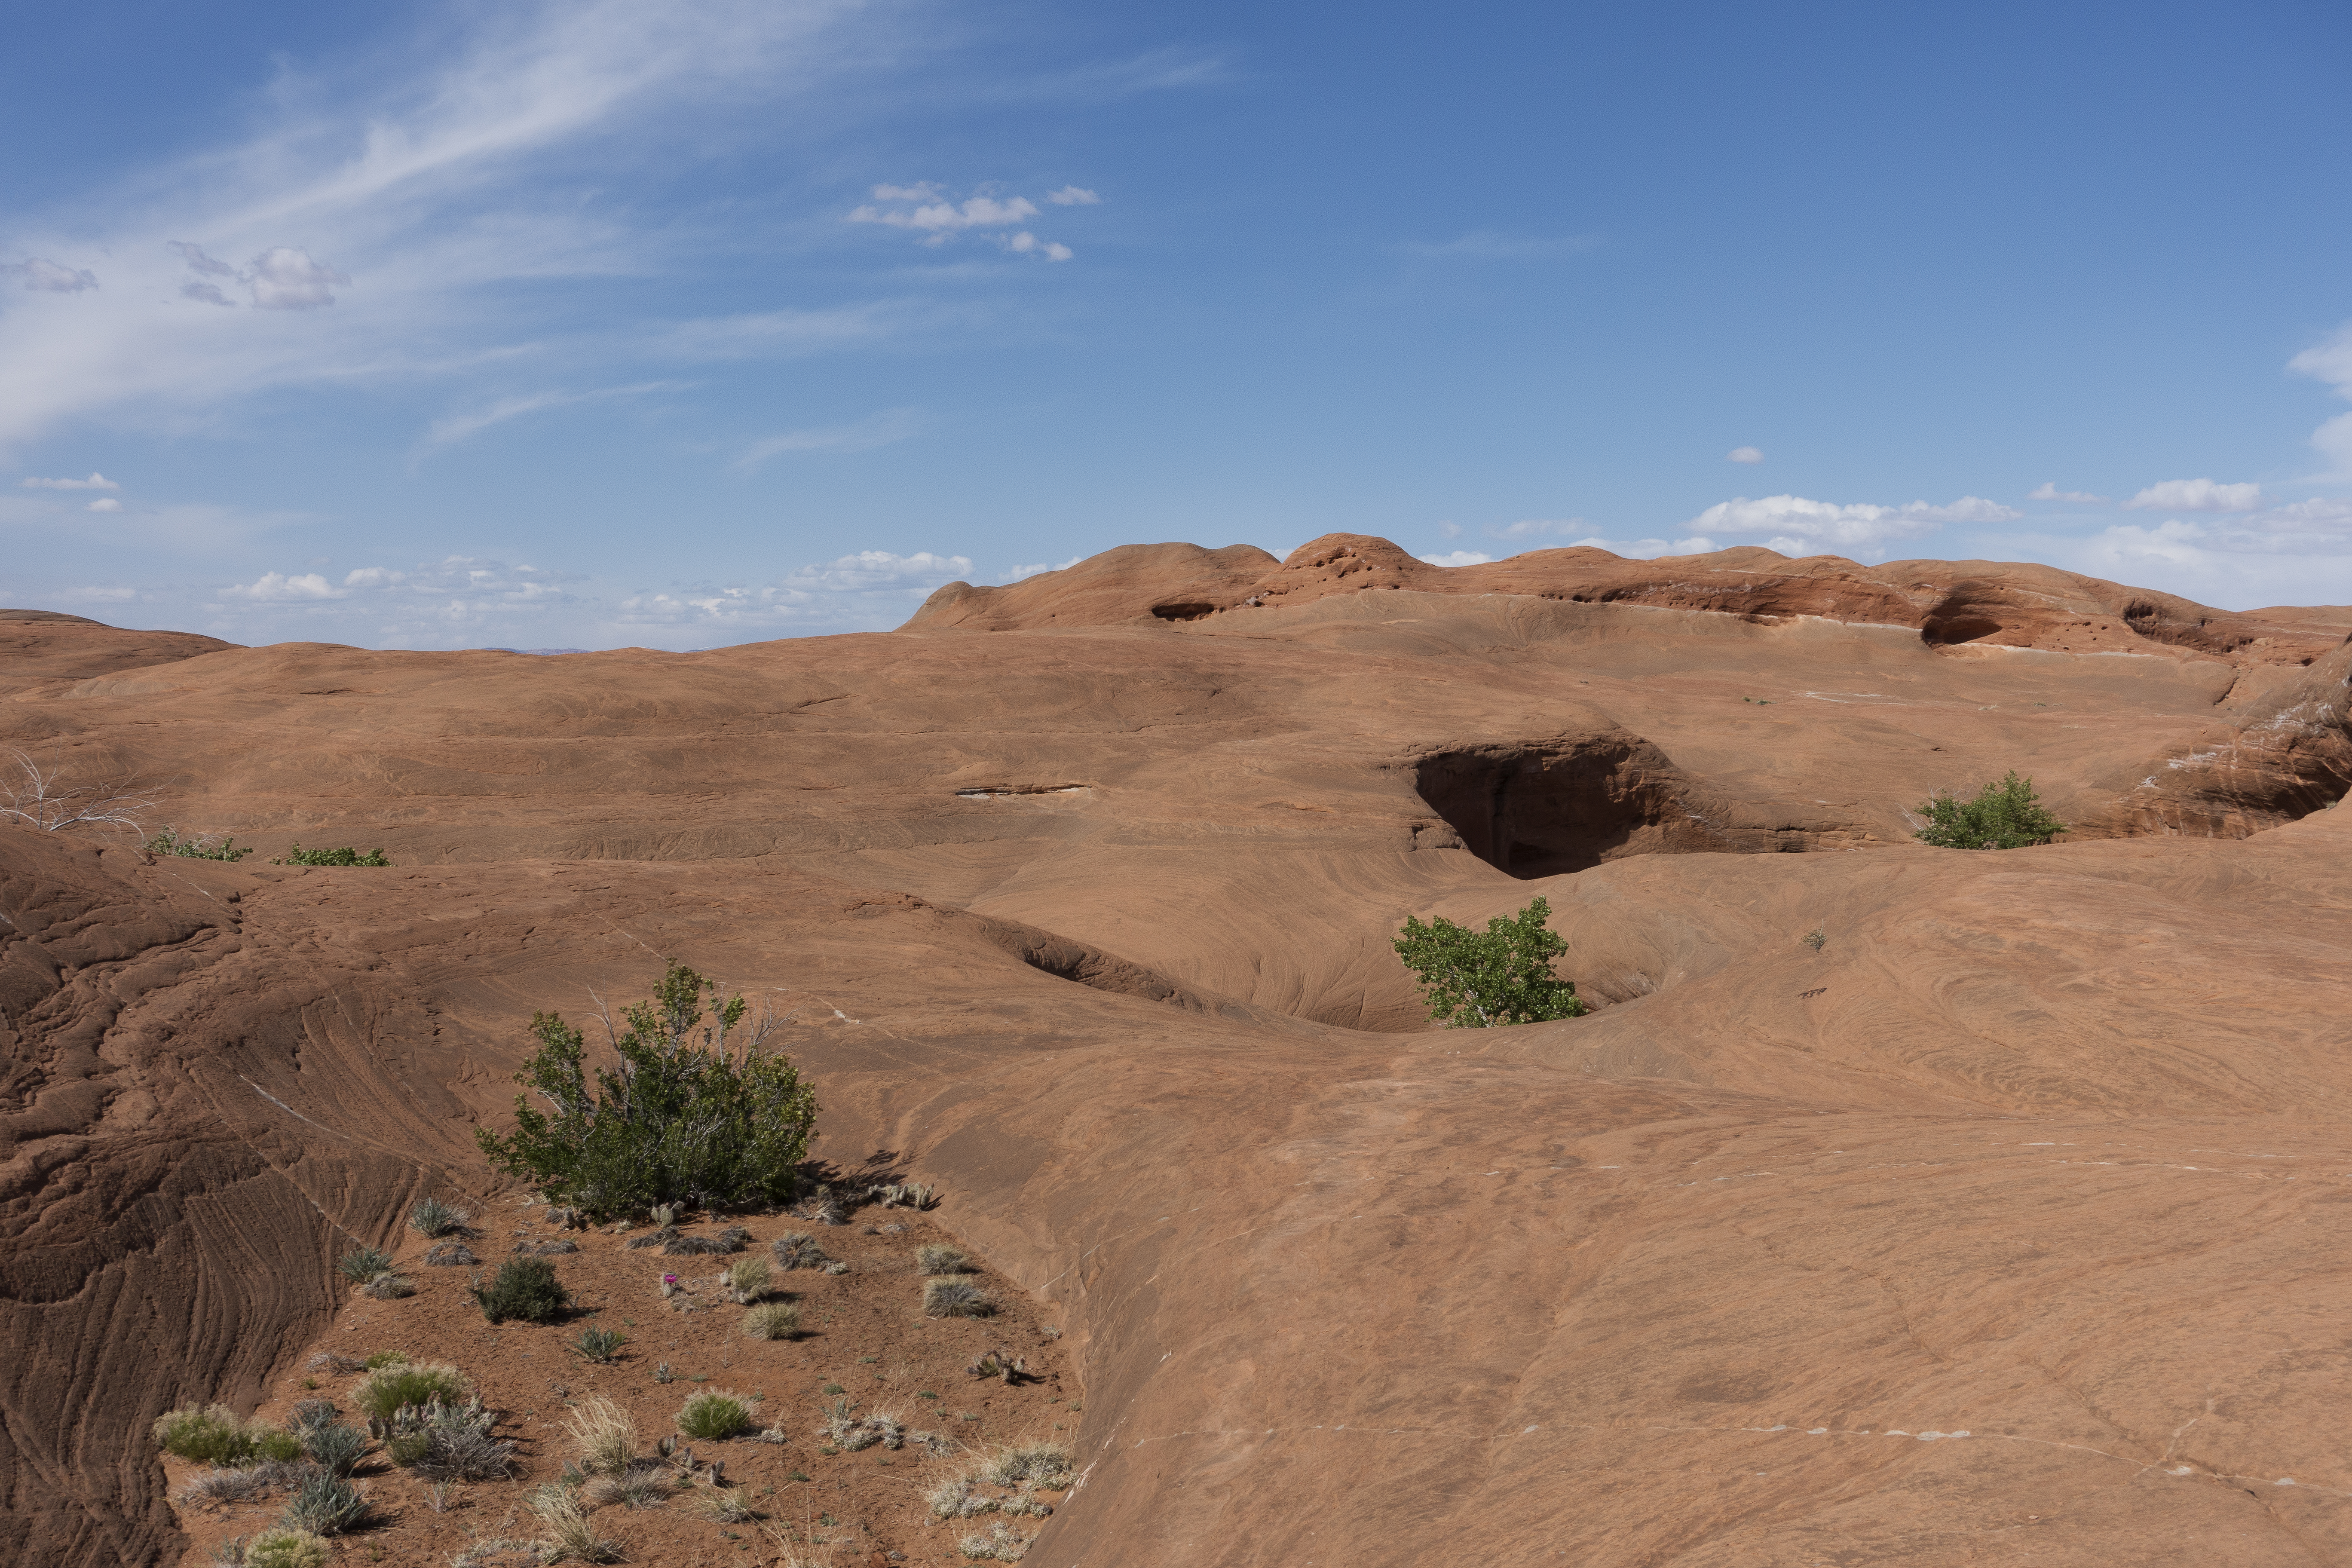
landscape, sand, rock, wilderness, hill, desert, valley, soil, terrain, geology, badlands, plateau, ecosystem, wadi, butte, sonycybershotrx100iii, dancehallrock, bowls, landform, natural environment, geographical feature, aeolian landform